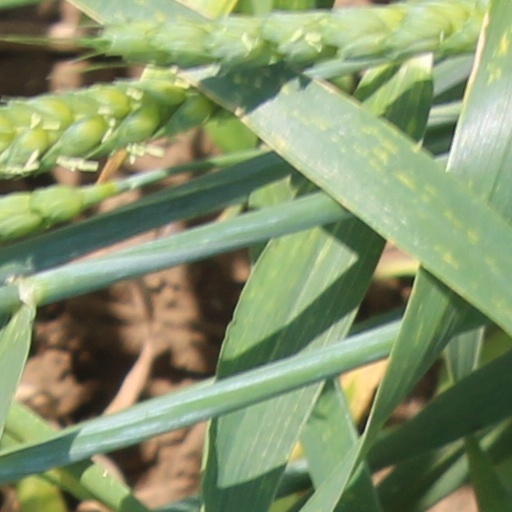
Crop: wheat